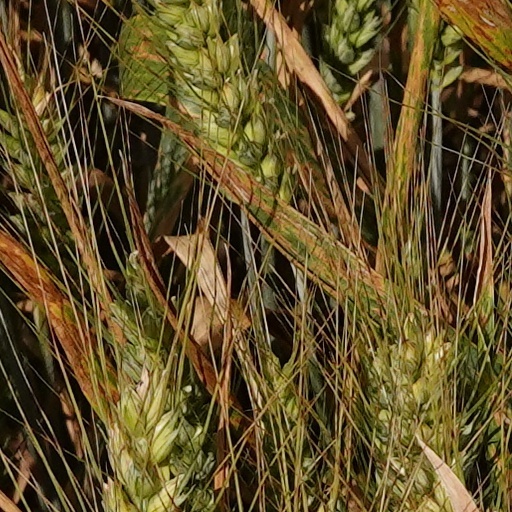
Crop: wheat